Italian Libya Railways

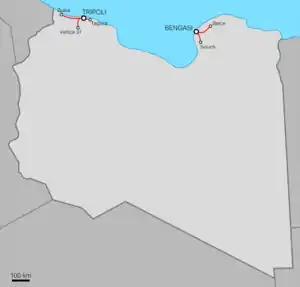
The five railways in Italian Libya.

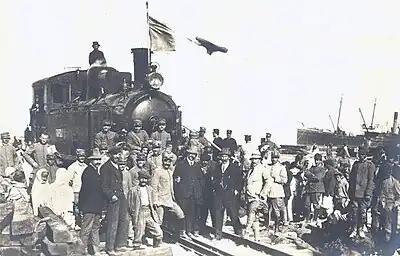
The first Italian Locomotive arrived in the Tripoli port

Italian Libya Railways was a group of railways built in the Italian colony of Libya between the two World Wars.